Stockholm Radio

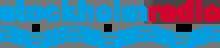
Logo

Stockholm Radio is the only remaining coast radio station in Sweden. It was established as Stavsnäs Radio in . The station is located at Karlavägen in Stockholm. While the infrastructure is owned by the Swedish Maritime Administration, Stockholm Radio is private and operated by Viamare. The Areo Radio service is run since 2003 by Aviolinx.